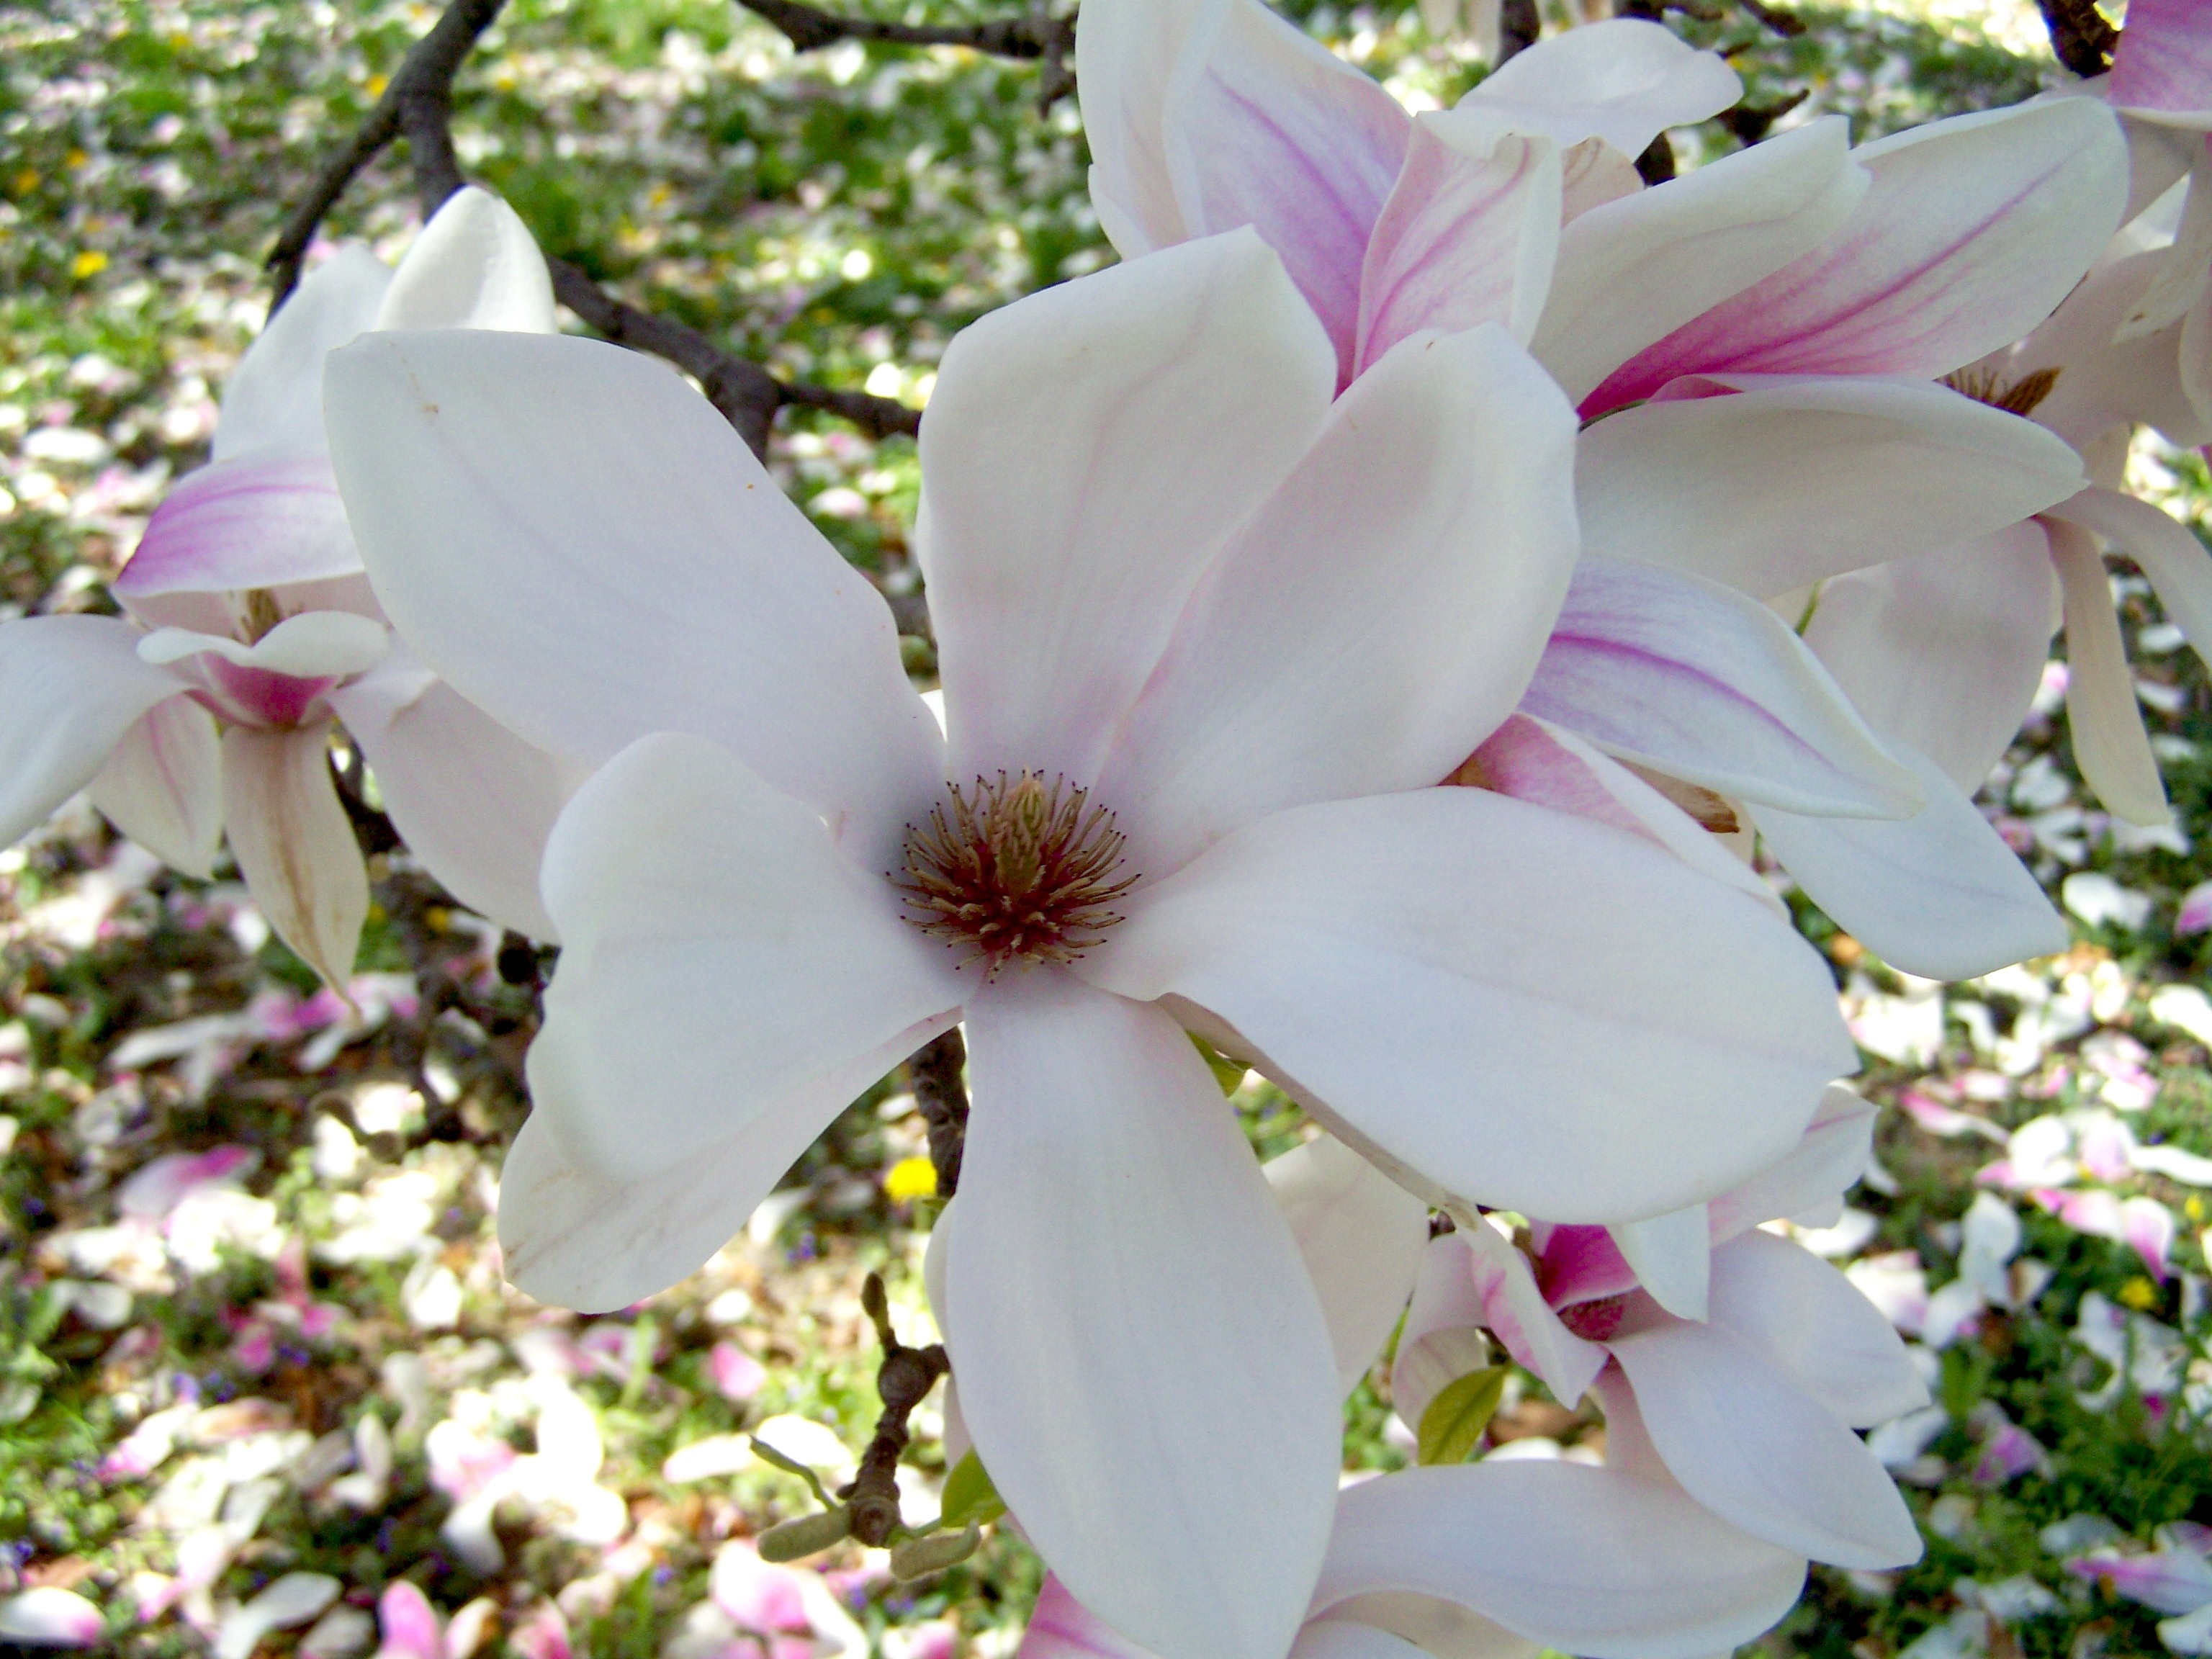
blossom, plant, flower, petal, spring, botany, flora, shrub, magnolia, flowering plant, magnolia flower, spring bloom, tulip tree, land plant, magnolia family